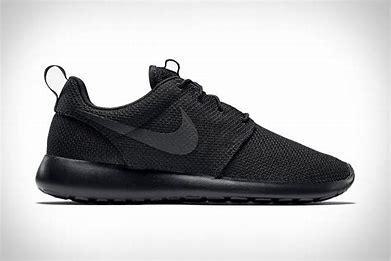
Brand: Nike
Model: Roshe One